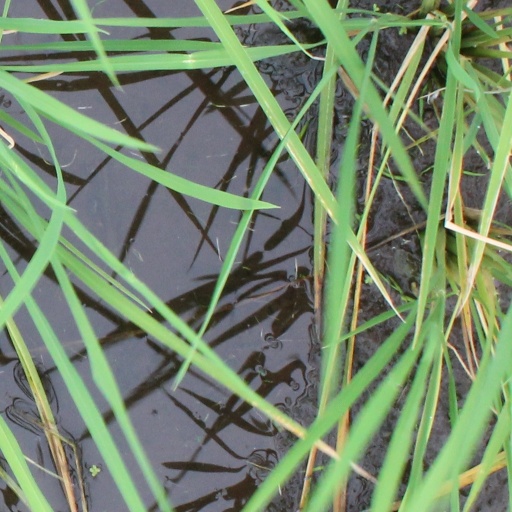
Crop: rice